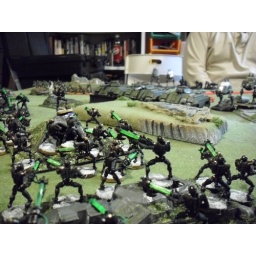
Necron warriors standing in the face of approaching tanks